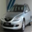
Label: automobile